Yoaz Hendel

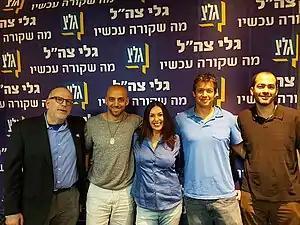
Hendel at Army Radio station, 2016 Yaron Deckel, Idan Raichel, Miri Regev, Yoaz Hendel, Dr. Asael Lubotzky

In 2010, Hendel co-authored "Let the IDF Win" with Professor Zaki Shalom, analyzing the Second Intifada and the fight against terrorist organizations. The book won the first Moldovan Military Literature Prize that year. In 2011, he co-authored "Israel vs. Iran – The Shadow War" with journalist Yaakov Katz, detailing the covert war between Israel and Iran.